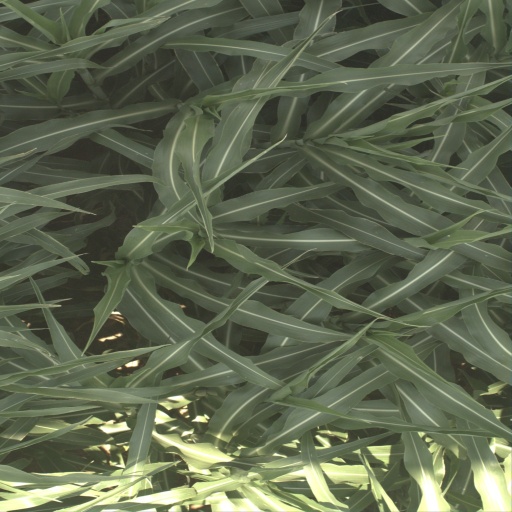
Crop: sorghum